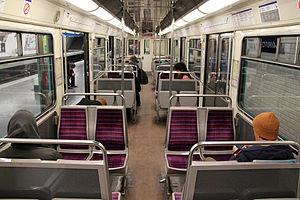
Intérieur d'une rame MP 59 du métro de Paris.
Le MP 59 est un matériel roulant sur pneumatiques du métro de Paris livré entre 1963 et 1964 pour la ligne 1 et entre 1966 et 1967 pour la ligne 4, avec un renfort pour les deux lignes fourni en 1974. Première grande série de matériel sur pneus réalisée après le MP 55, il équipe aujourd'hui la ligne 11. Il constitue, depuis 1999, le plus ancien matériel roulant en circulation sur le réseau.